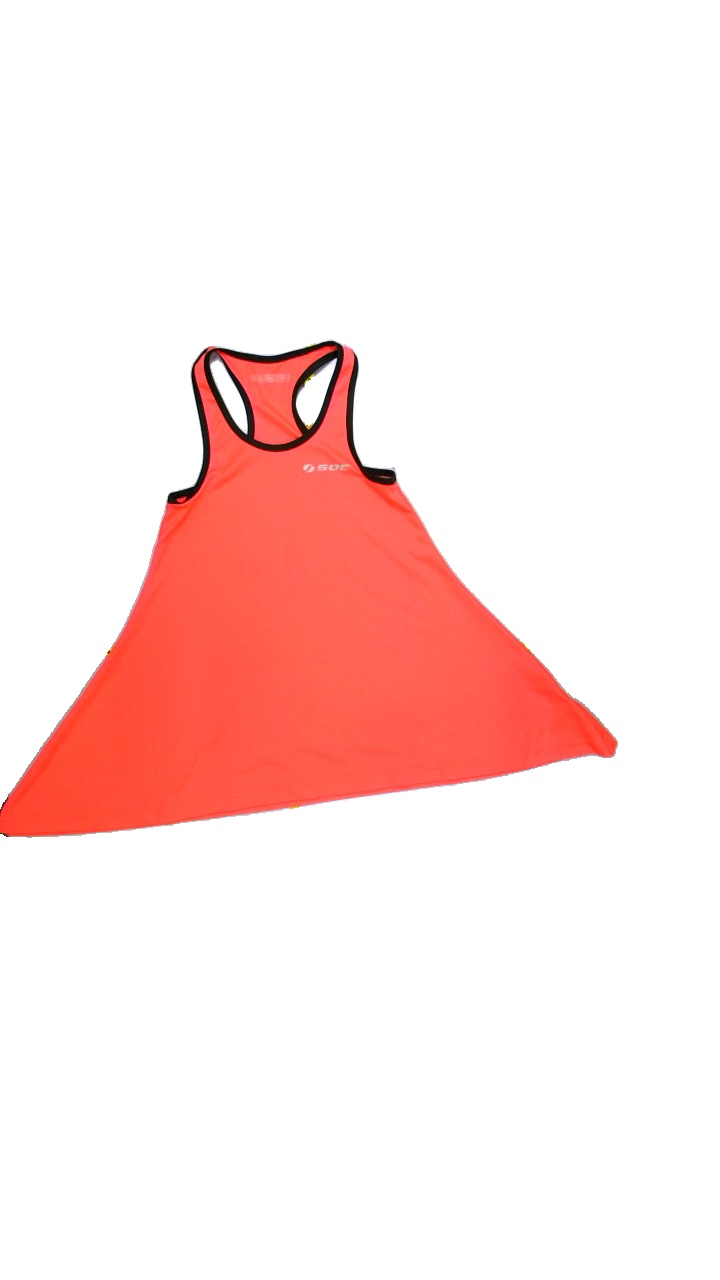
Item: Tank Top (Ladies)
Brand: Soc (stadium)
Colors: Pink
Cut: C-collar, Loose
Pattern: Logo print
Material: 100%polyester
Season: Summer
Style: Sports
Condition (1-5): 5
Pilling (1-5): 5
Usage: Reuse
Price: <50